International Seapower Symposium

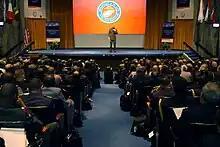
Commandant of the United States Marine Corps James T. Conway speaking during the 18th International Seapower Symposium in 2007

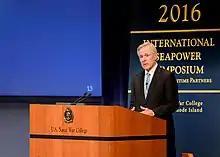
Secretary of the Navy Ray Mabus speaking at the 22nd International Seapower Symposium in 2016

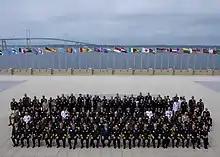
International delegates, including the U.S Secretary of the Navy and heads of navies and coast guards pose for a photo during the 24th International Seapower Symposium in 2021.

The International Seapower Symposium (ISS) is a biennial meeting of the world's chiefs of navy that has met at the United States Naval War College since 1969. The proceedings of these symposia have been published on the Internet since ISS XVI in 2003.